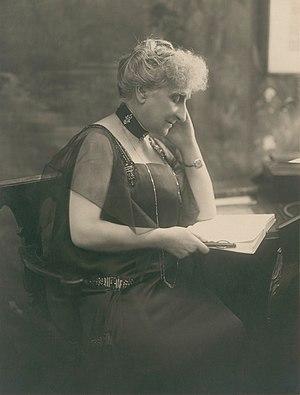
Adrienne Avril de Sainte-Croix (1855-1939) est une philanthrope et féministe française